Graham Tainton

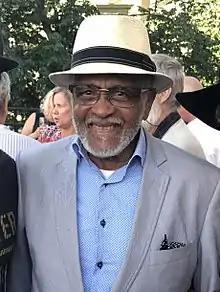
Tainton in 2017

Guthrie Graham Tainton (17 September 1927 – 6 December 2024) was a South African-born Swedish dancer and choreographer.